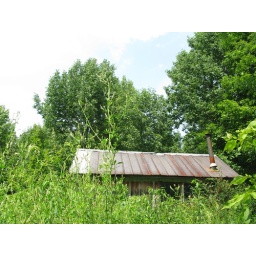
at hammond hill state forest in dryden and caroline, new york